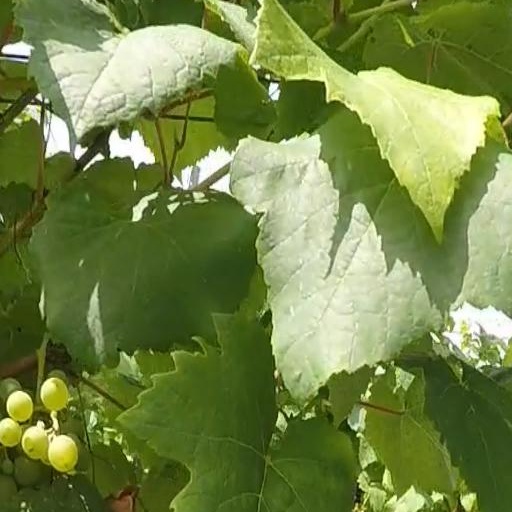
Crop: grape